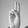
ASL letter: U